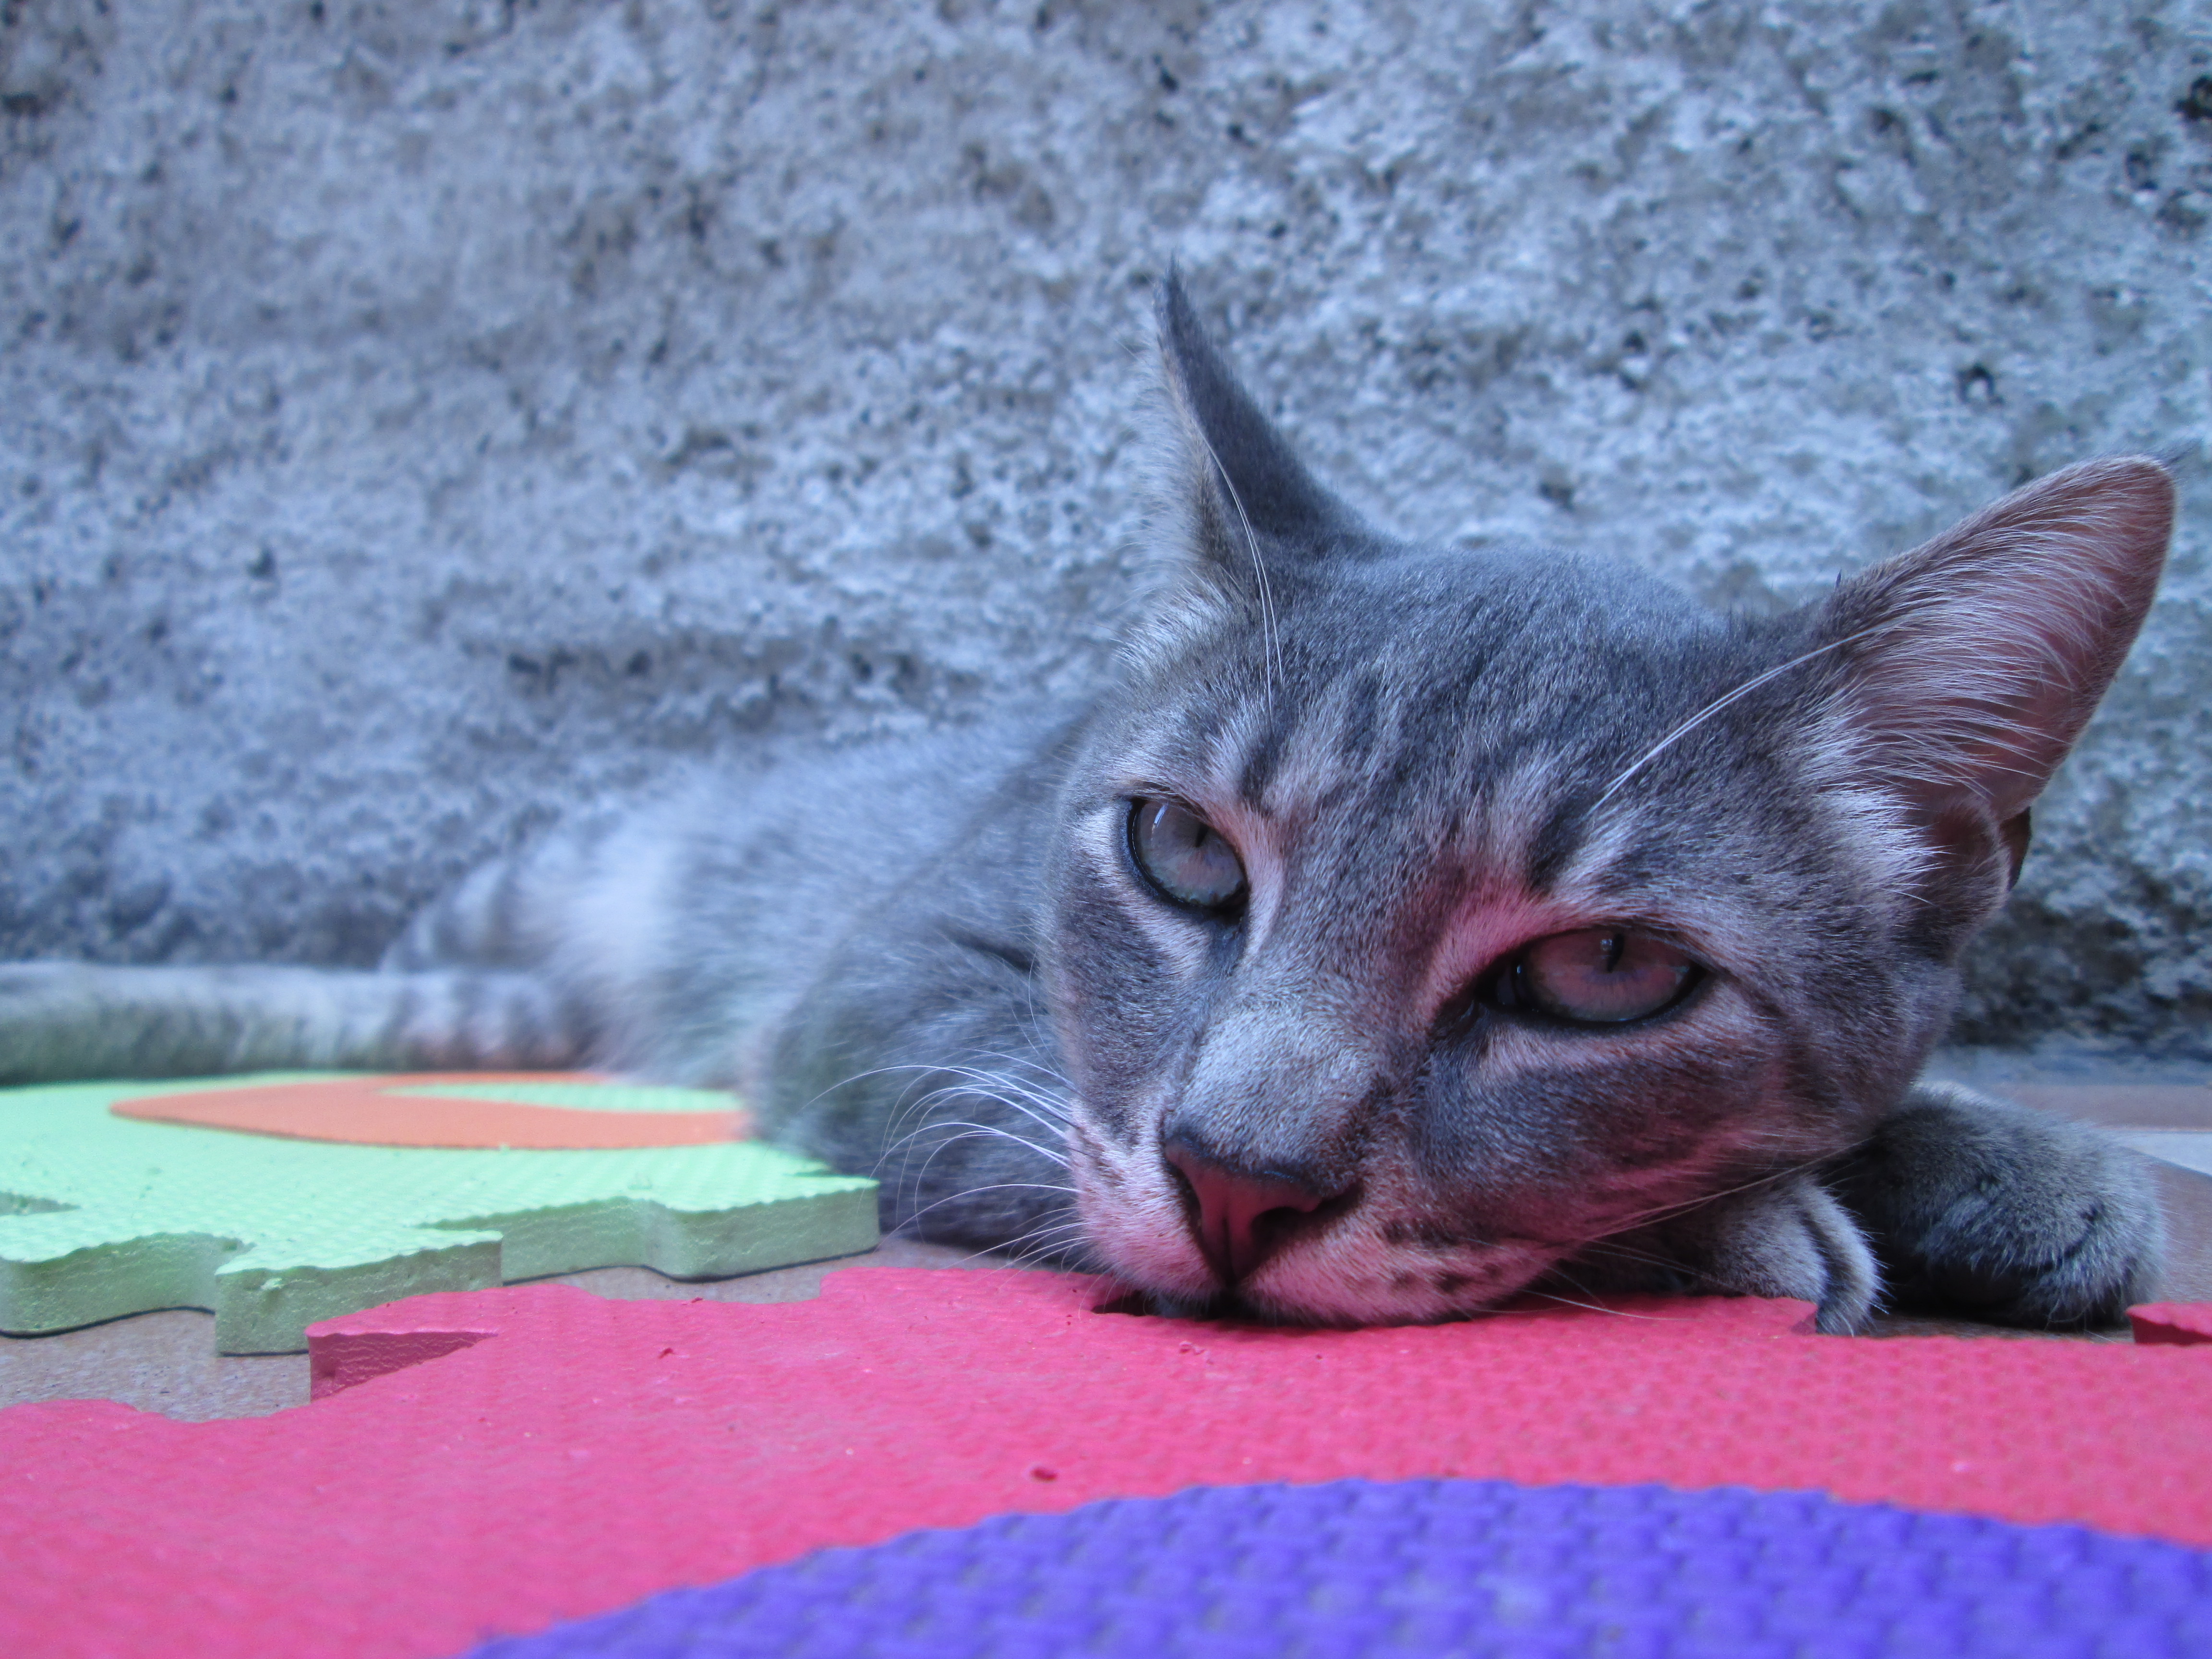
animal, cute, pet, kitten, cat, feline, mammal, fauna, whiskers, vertebrate, tabby cat, european shorthair, small to medium sized cats, cat like mammal, domestic short haired cat, public domain images